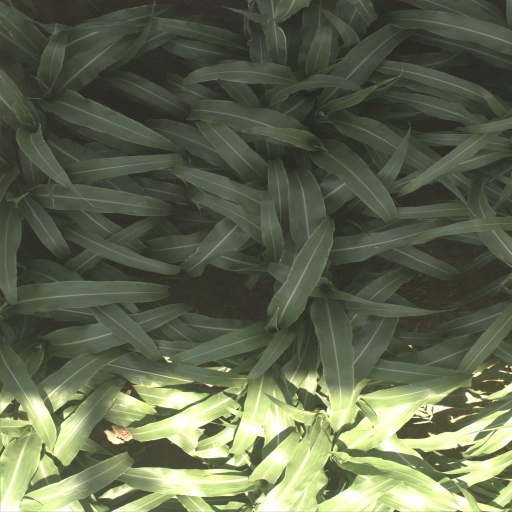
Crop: sorghum